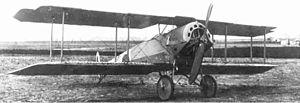
La Deutsches Heer est le nom officiel de l'armée de terre dans l'Empire allemand de 1871 jusqu'en 1919. L'aviation ou « Luftstreitkräfte » intégrée dans la Deutsches Heer, ne constitue alors pas une branche indépendante.
Le Fokker D.III est un avion de chasse biplan allemand de la Première Guerre mondiale, fabriqué par les usines Fokker et utilisé principalement par la Luftstreitkräfte.